Masoud Rayegan

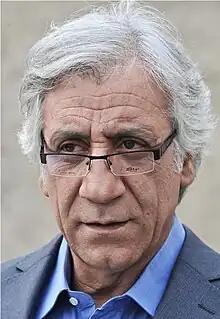

Masoud Rayegan (also Romanized as "Mas’ūd Rāyegān") is an Iranian actor and writer born on January 21, 1954, in Khoramabad, Iran. He was nominated for the Crystal Simorgh Best Actor award at the 23rd Fajr International Film Festival for his performance in the film "So Close, So Far".